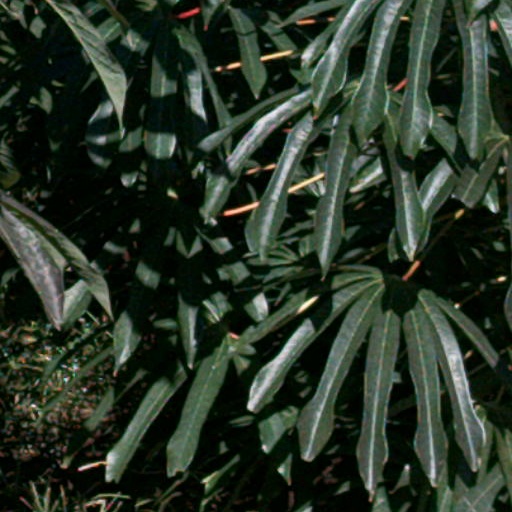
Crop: cassava